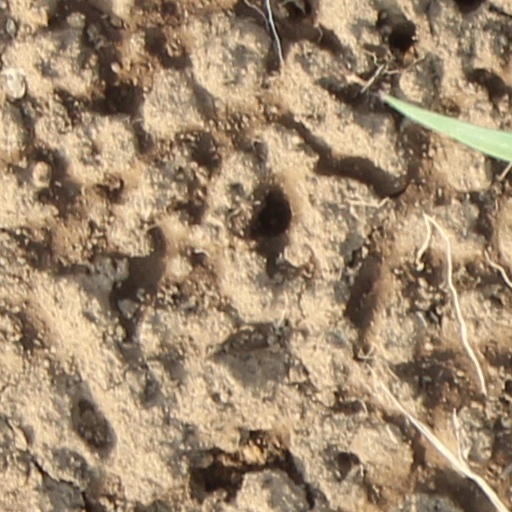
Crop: wheat